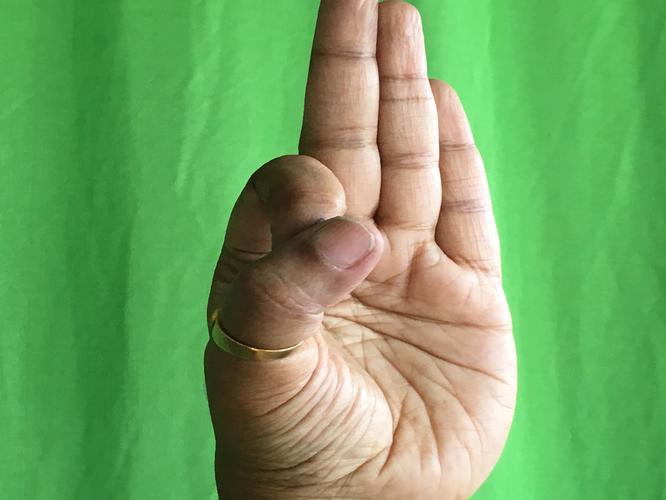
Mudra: Aralam
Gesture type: single_hand